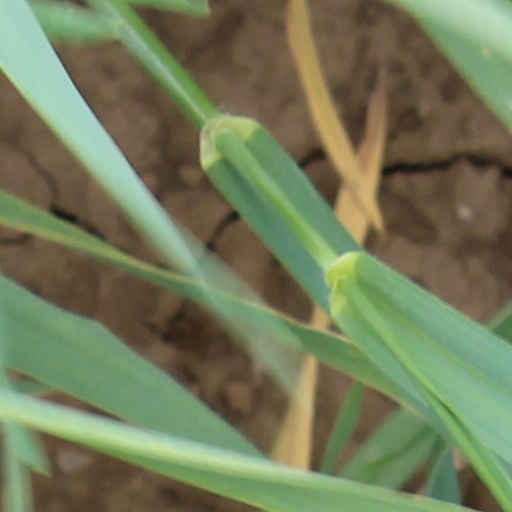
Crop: wheat